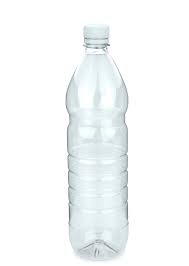
Waste category: plastic